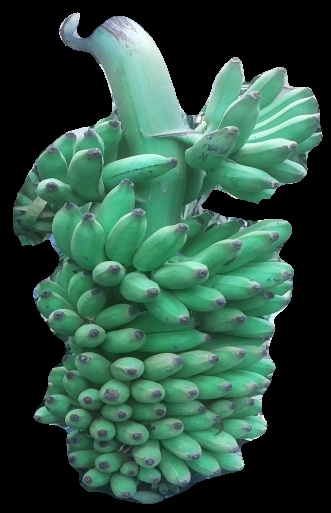
Variety: elakki-bale
Grade: grade1